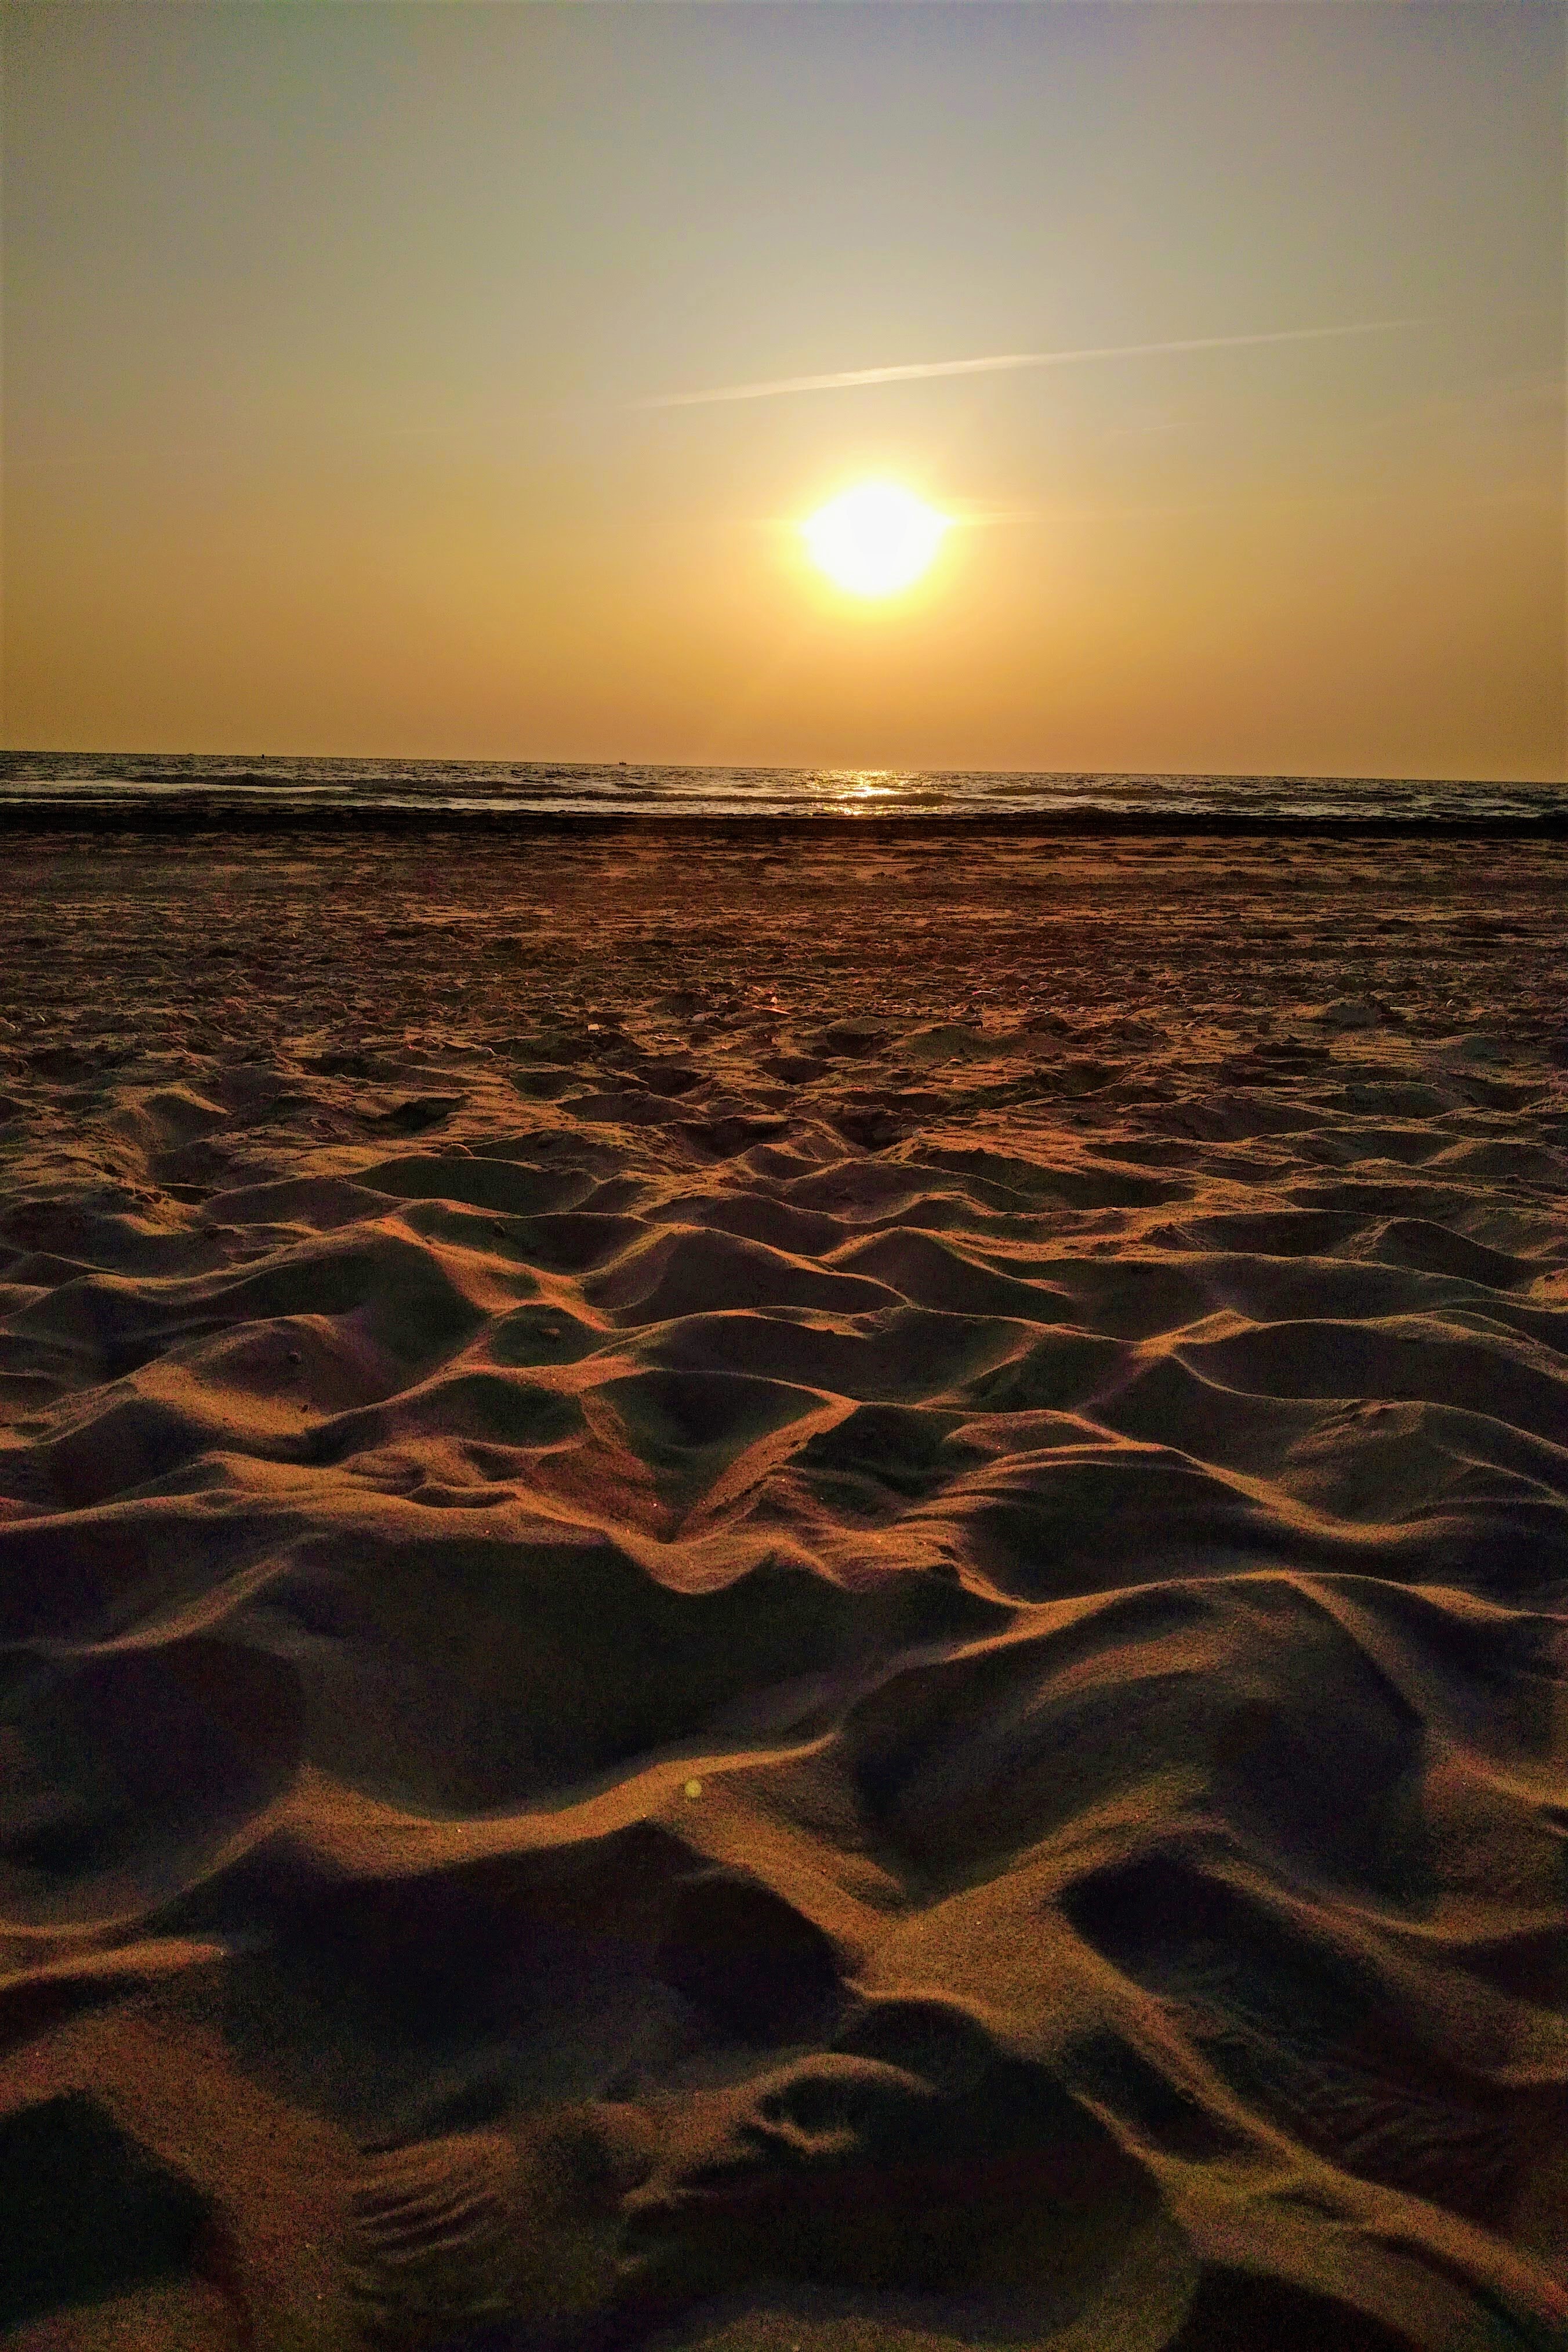
sea, sky, horizon, water, sun, sunset, sunrise, wave, ocean, sunlight, morning, sand, evening, afterglow, cloud, calm, wind wave, beach, reflection, shore, coast, dusk, landscape, dawn, stock photography, tide, astronomical object, vacation, mudflat